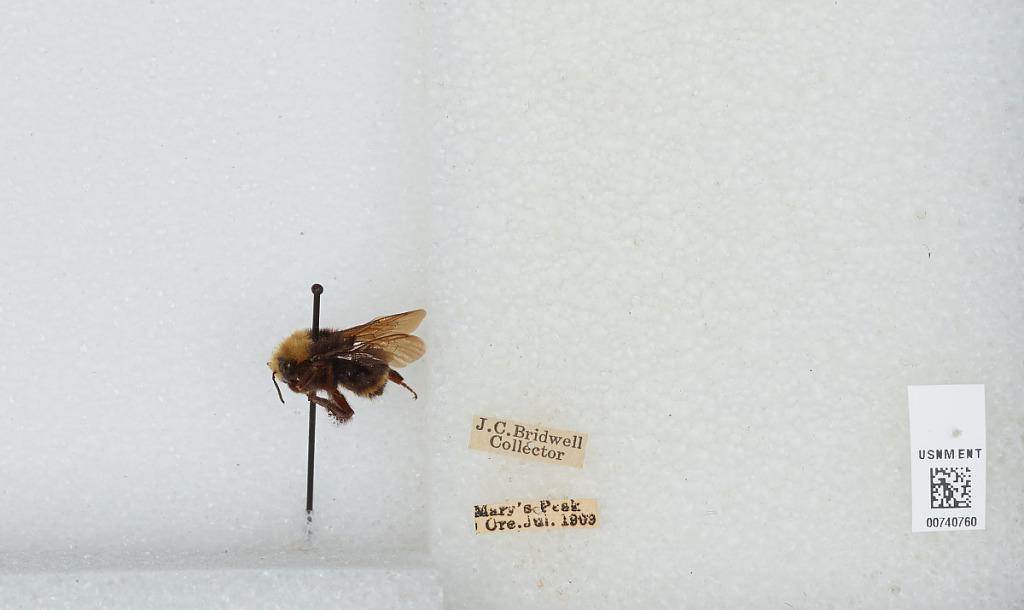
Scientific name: Bombus (Pyrobombus) vosnesenskii Radoszkowski
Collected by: J. Bridwell
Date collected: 1909-7-
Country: United States
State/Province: Oregon
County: Benton
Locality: Mary's Peak
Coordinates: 44.5044, -123.552